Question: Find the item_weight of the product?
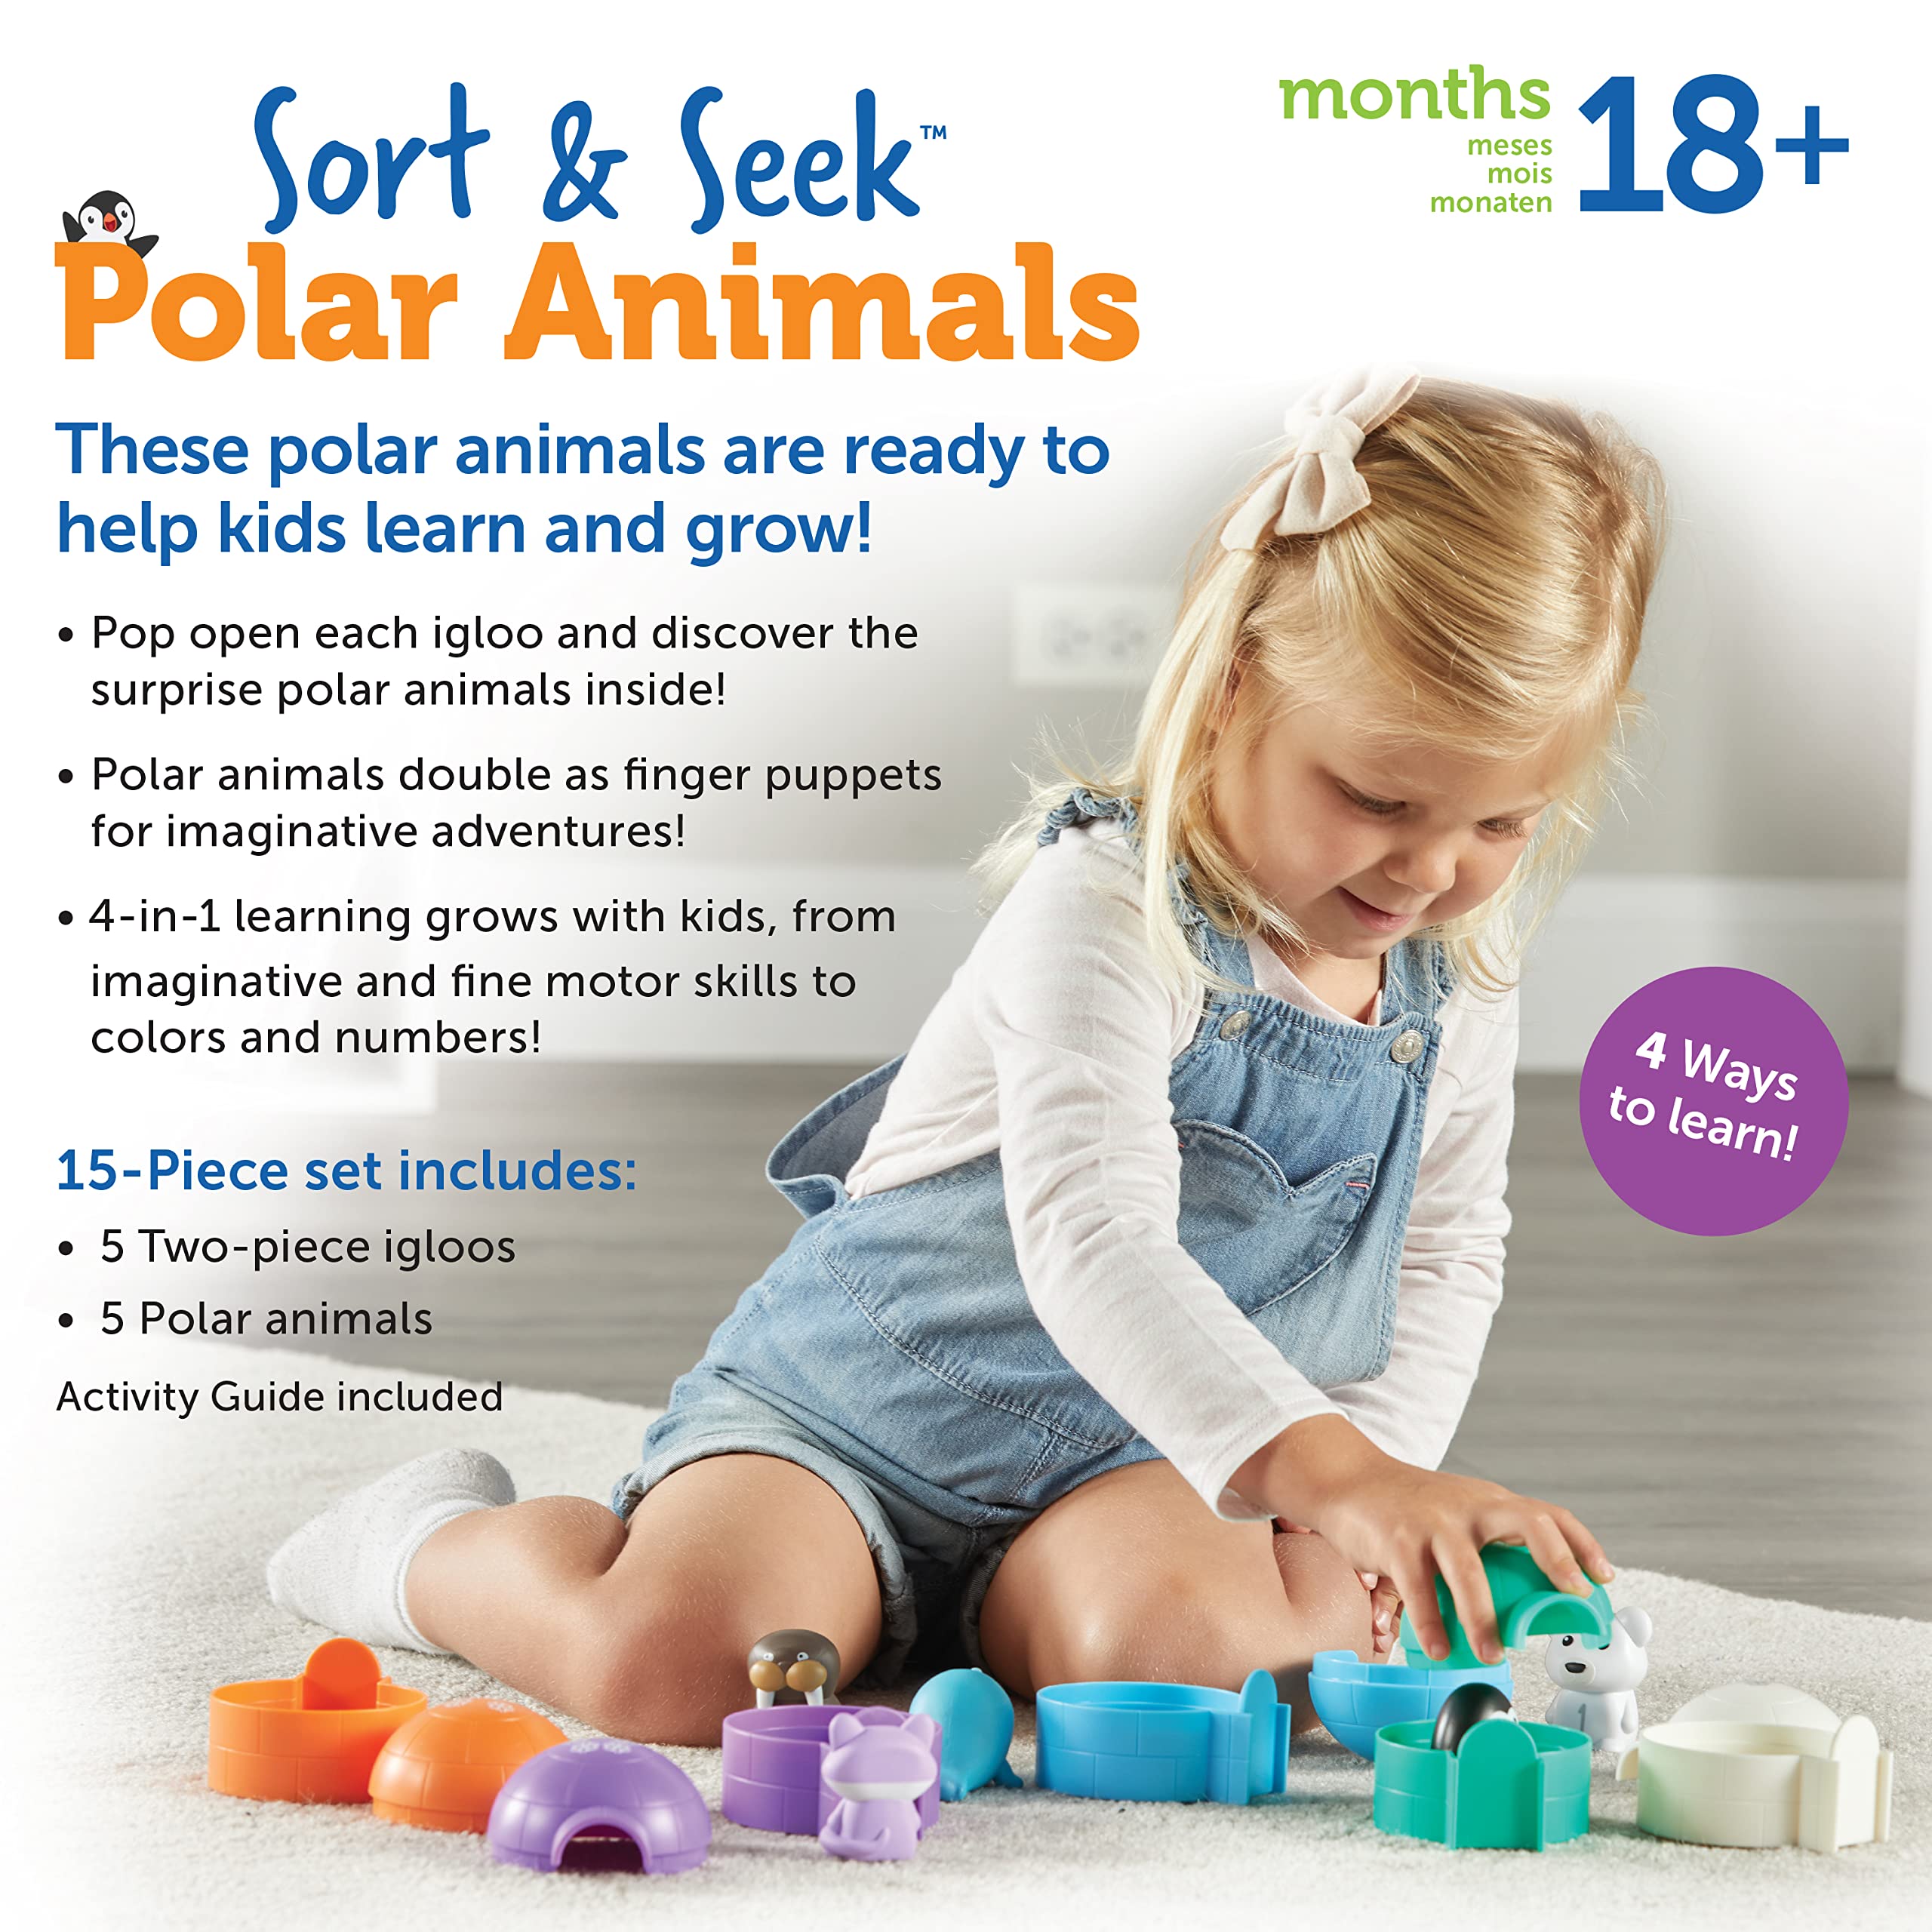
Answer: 4.0 ton